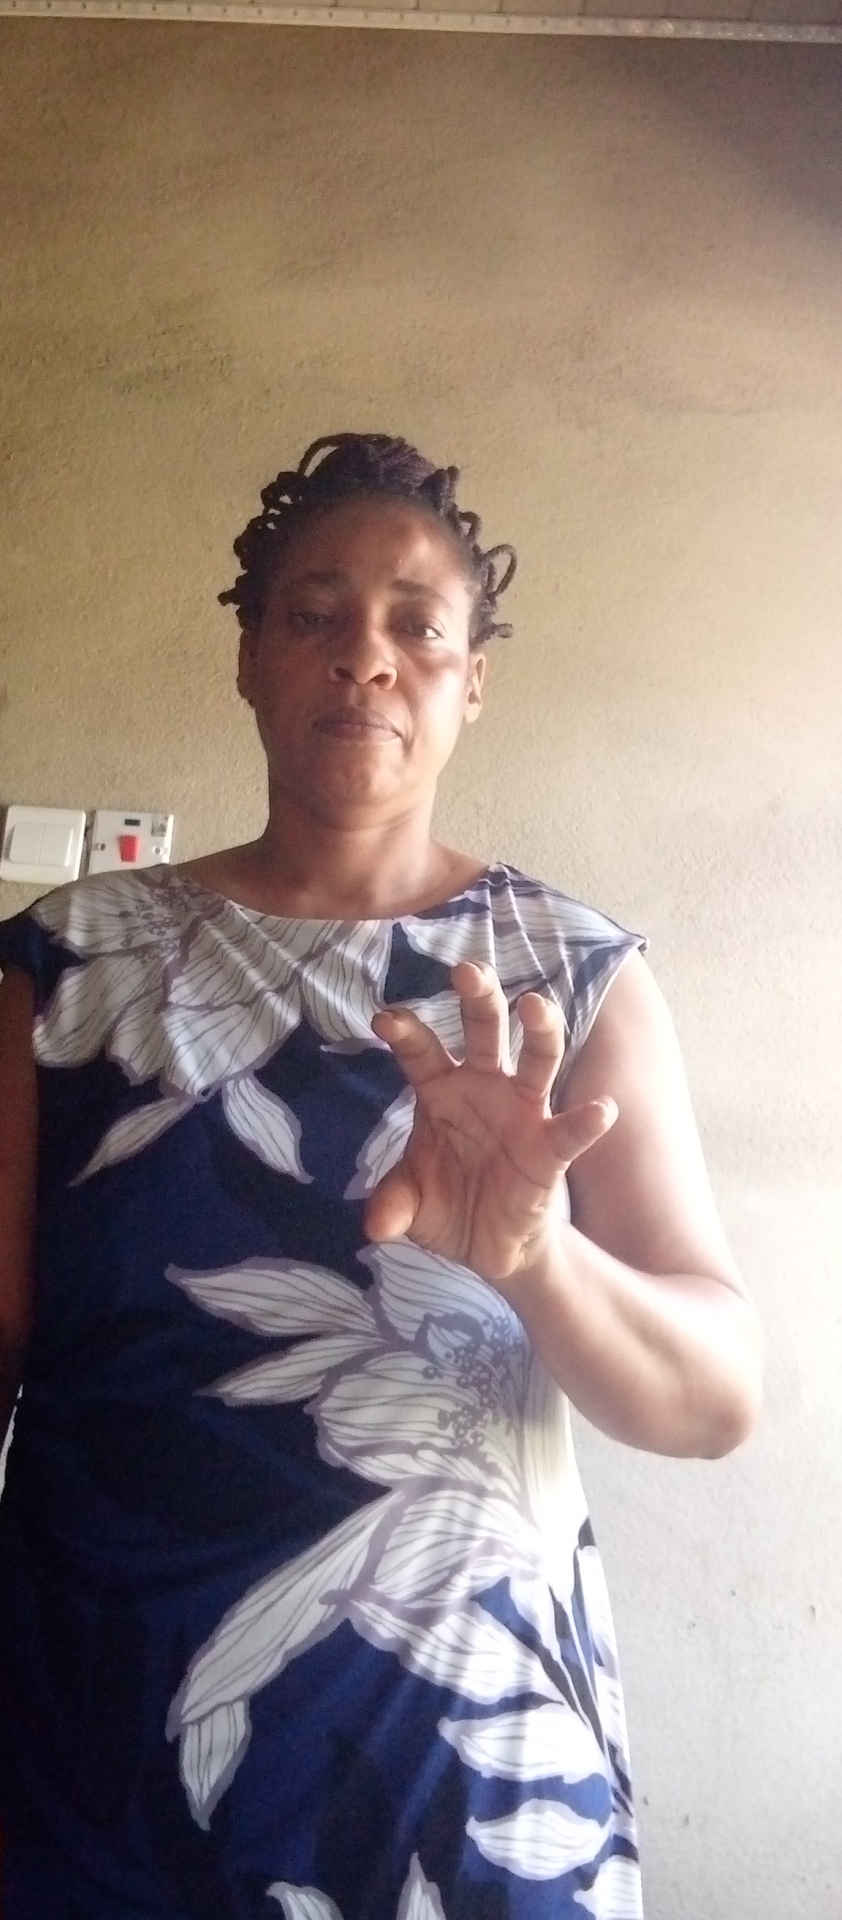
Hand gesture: grabbing